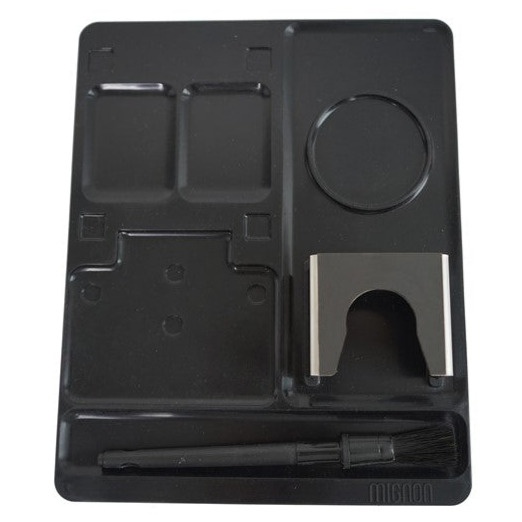
Eureka Mignon Mat Kit Tamperstation Set
Eureka Mignon Mat Kit, Tamperstation Set Mit dem Eureka Mignon Mat Kit erhältst du die perfekte Ergänzung zu deiner Eureka Mignon Mühle. Es besteht aus einer Matte aus flexiblem, rutschfestem Material sowie einer Tamperstation und einem praktischen Reinigungspinsel. Auf der Matte können Eureka Mignon Modelle platziert werden. So wird der Untergrund optimal geschützt. Die Tamperstation ist mit allen Siebträgern kompatibel und erleichtert das Pressen des gemahlenen Kaffees für die Zubereitung. Alle Bestandteile sind dank ihres abwaschbaren Materials leicht zu reinigen. Material Matte: Silikon einfach zu reinigen dank abwaschbarem Material passend zu den Eureka Mignon Modellen Tamperstation mit jedem Siebträger kompatibel Maße (B) x (T): 227 x 280 mm Lieferumfang: Matte, Tamperstation, Reinigungspinsel mit "Mignon"-Gravur
Brand: Eureka
Category: Home & Garden > Kitchen & Dining > Kitchen Appliance Accessories > Coffee Maker & Espresso Machine Accessories > Coffee Maker & Espresso Machine Replacement Parts